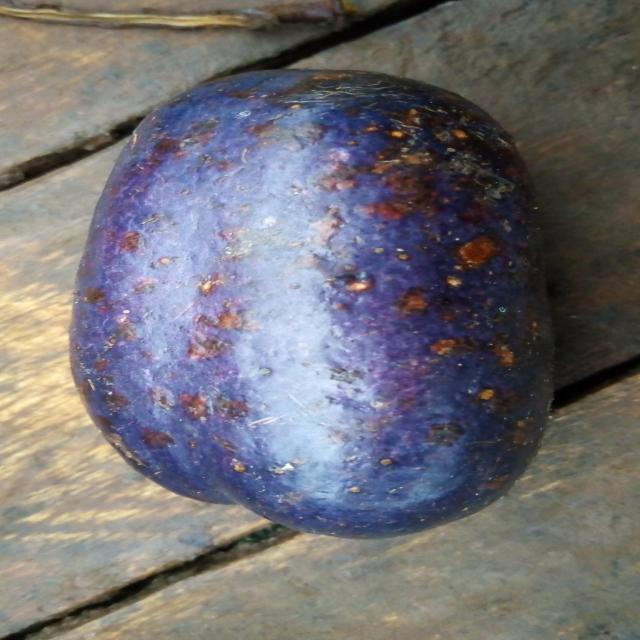
Plum grade: spotted